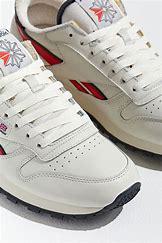
Brand: Reebok
Model: Classic Leather Mu